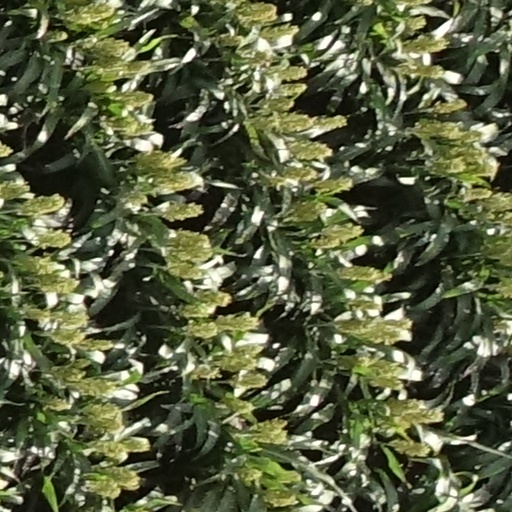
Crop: sorghum